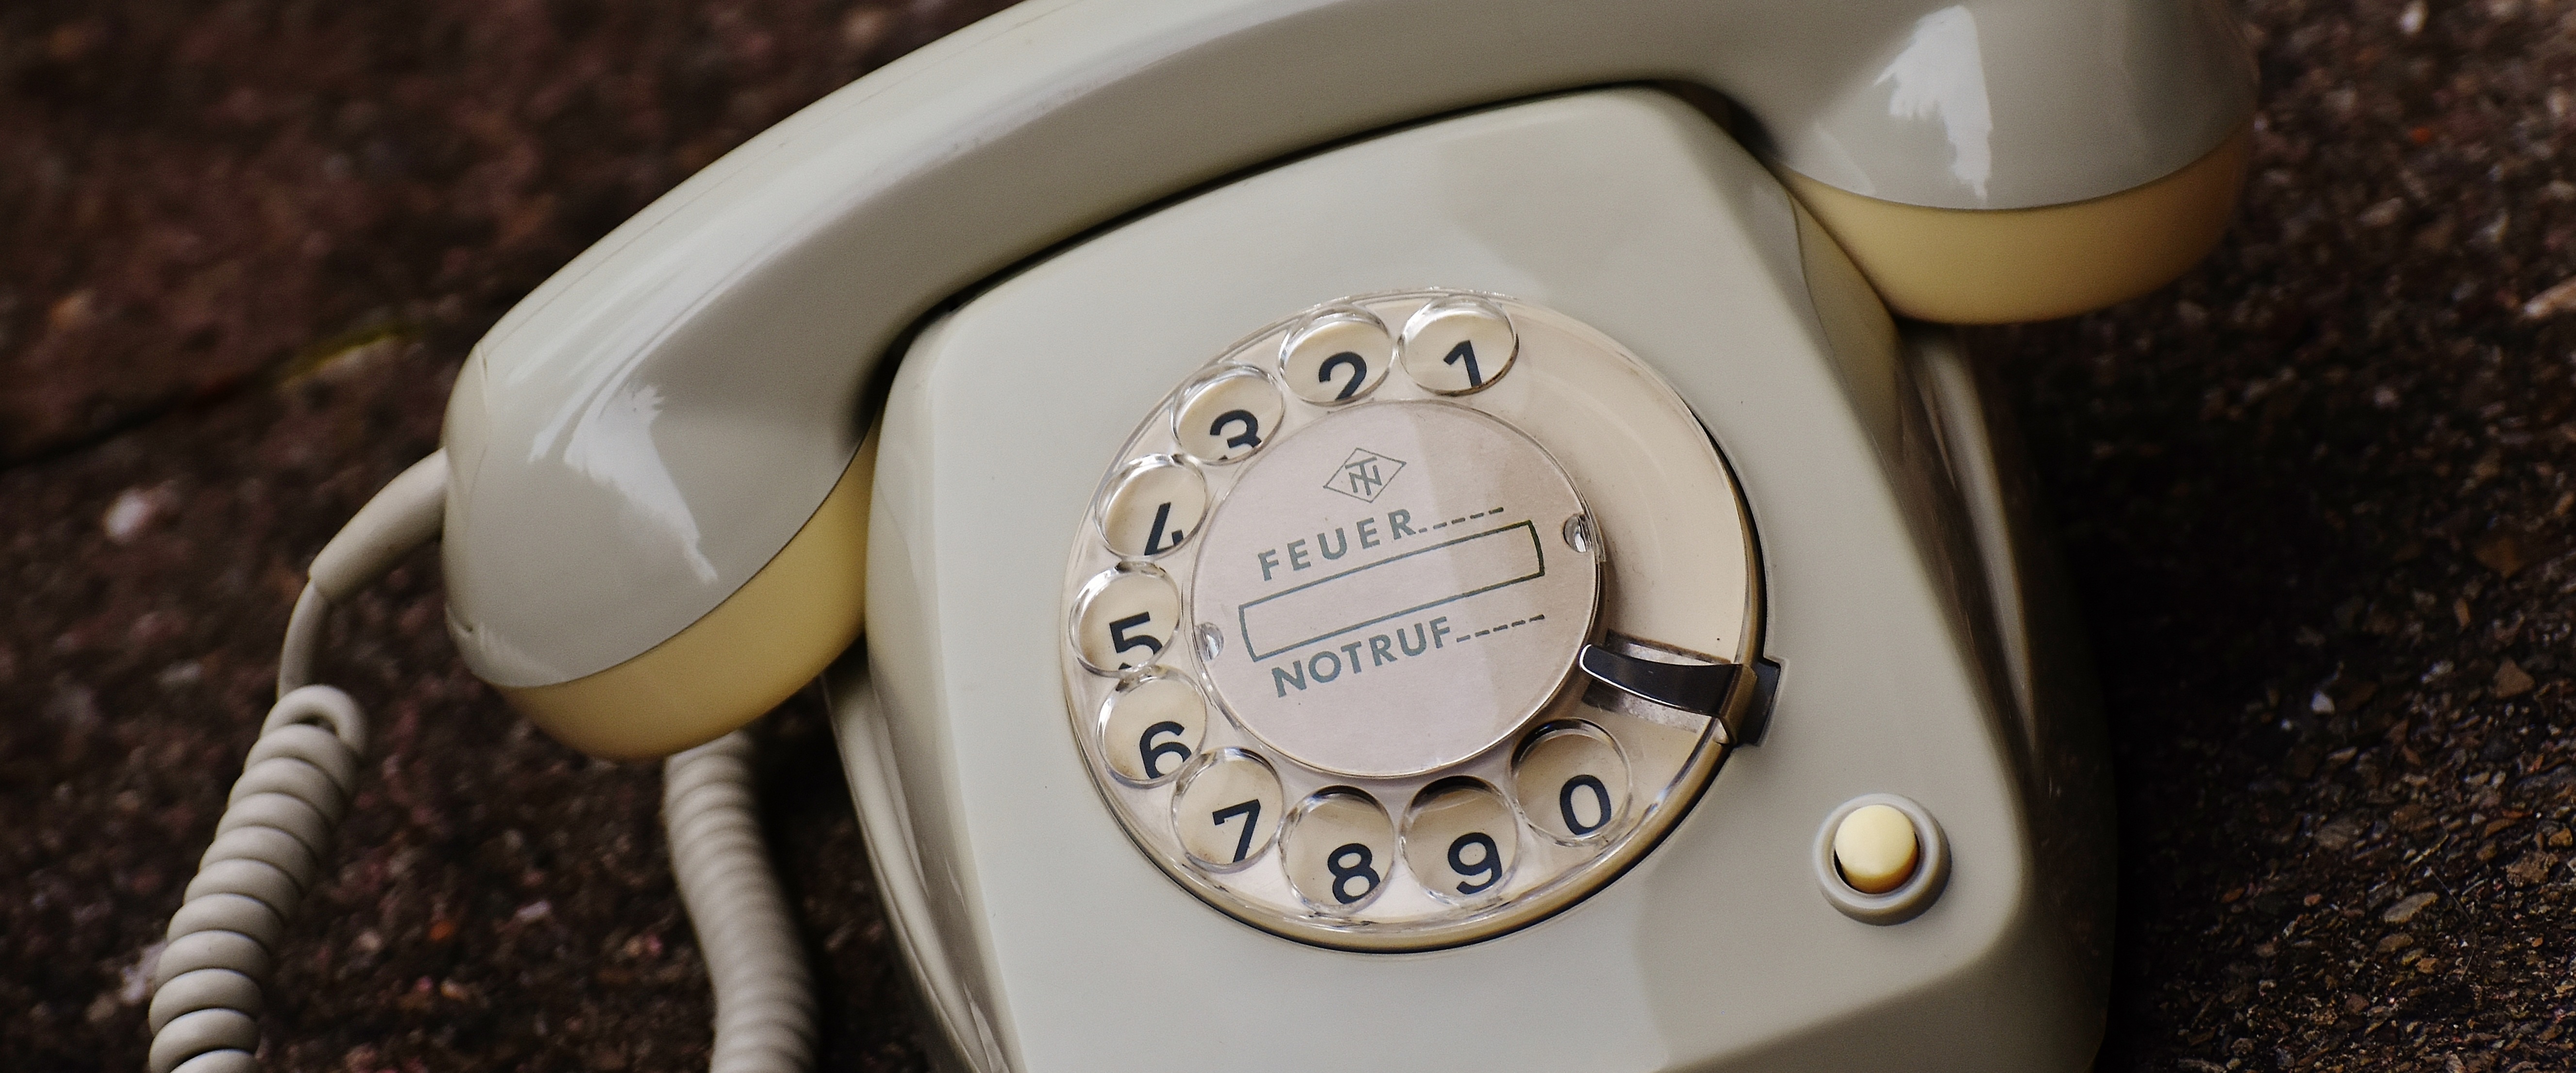
watch, hand, post, white, old, phone, telephone, gadget, dial, product, grey, 70s, 60s, telephone handset, old phone